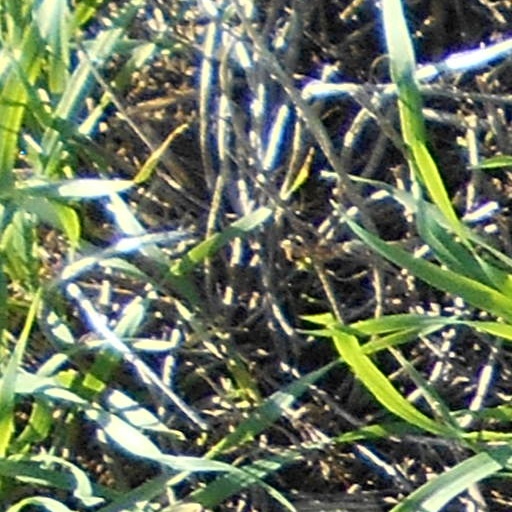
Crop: wheat